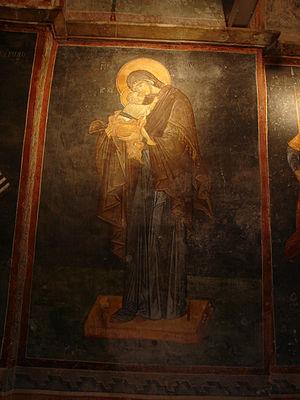
Notre-Dame de tendresse de Koubenskoe est une icône de la Vierge, datant du XIVᵉ siècle, provenant de l'église de la Résurrection près du village de Koubenskoe dans l'oblat de Vologda en Russie. Elle est considérée comme miraculeuse par des habitants de cette région. Elle est conservée au Musée-réserve de l'État d'art et d'architecture de Vologda.